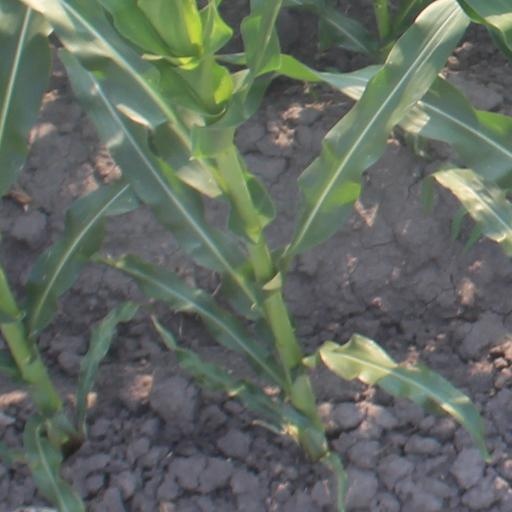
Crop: maize; corn